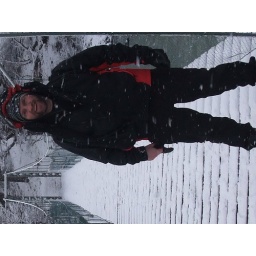
The sign said max 6 people. The bus driver said in my case, 2!!!!! swine!